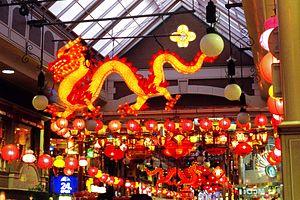
Nagasaki est une ville japonaise, capitale de la préfecture homonyme sur l'île de Kyushu. En 2010, Nagasaki compte 442 399 habitants.